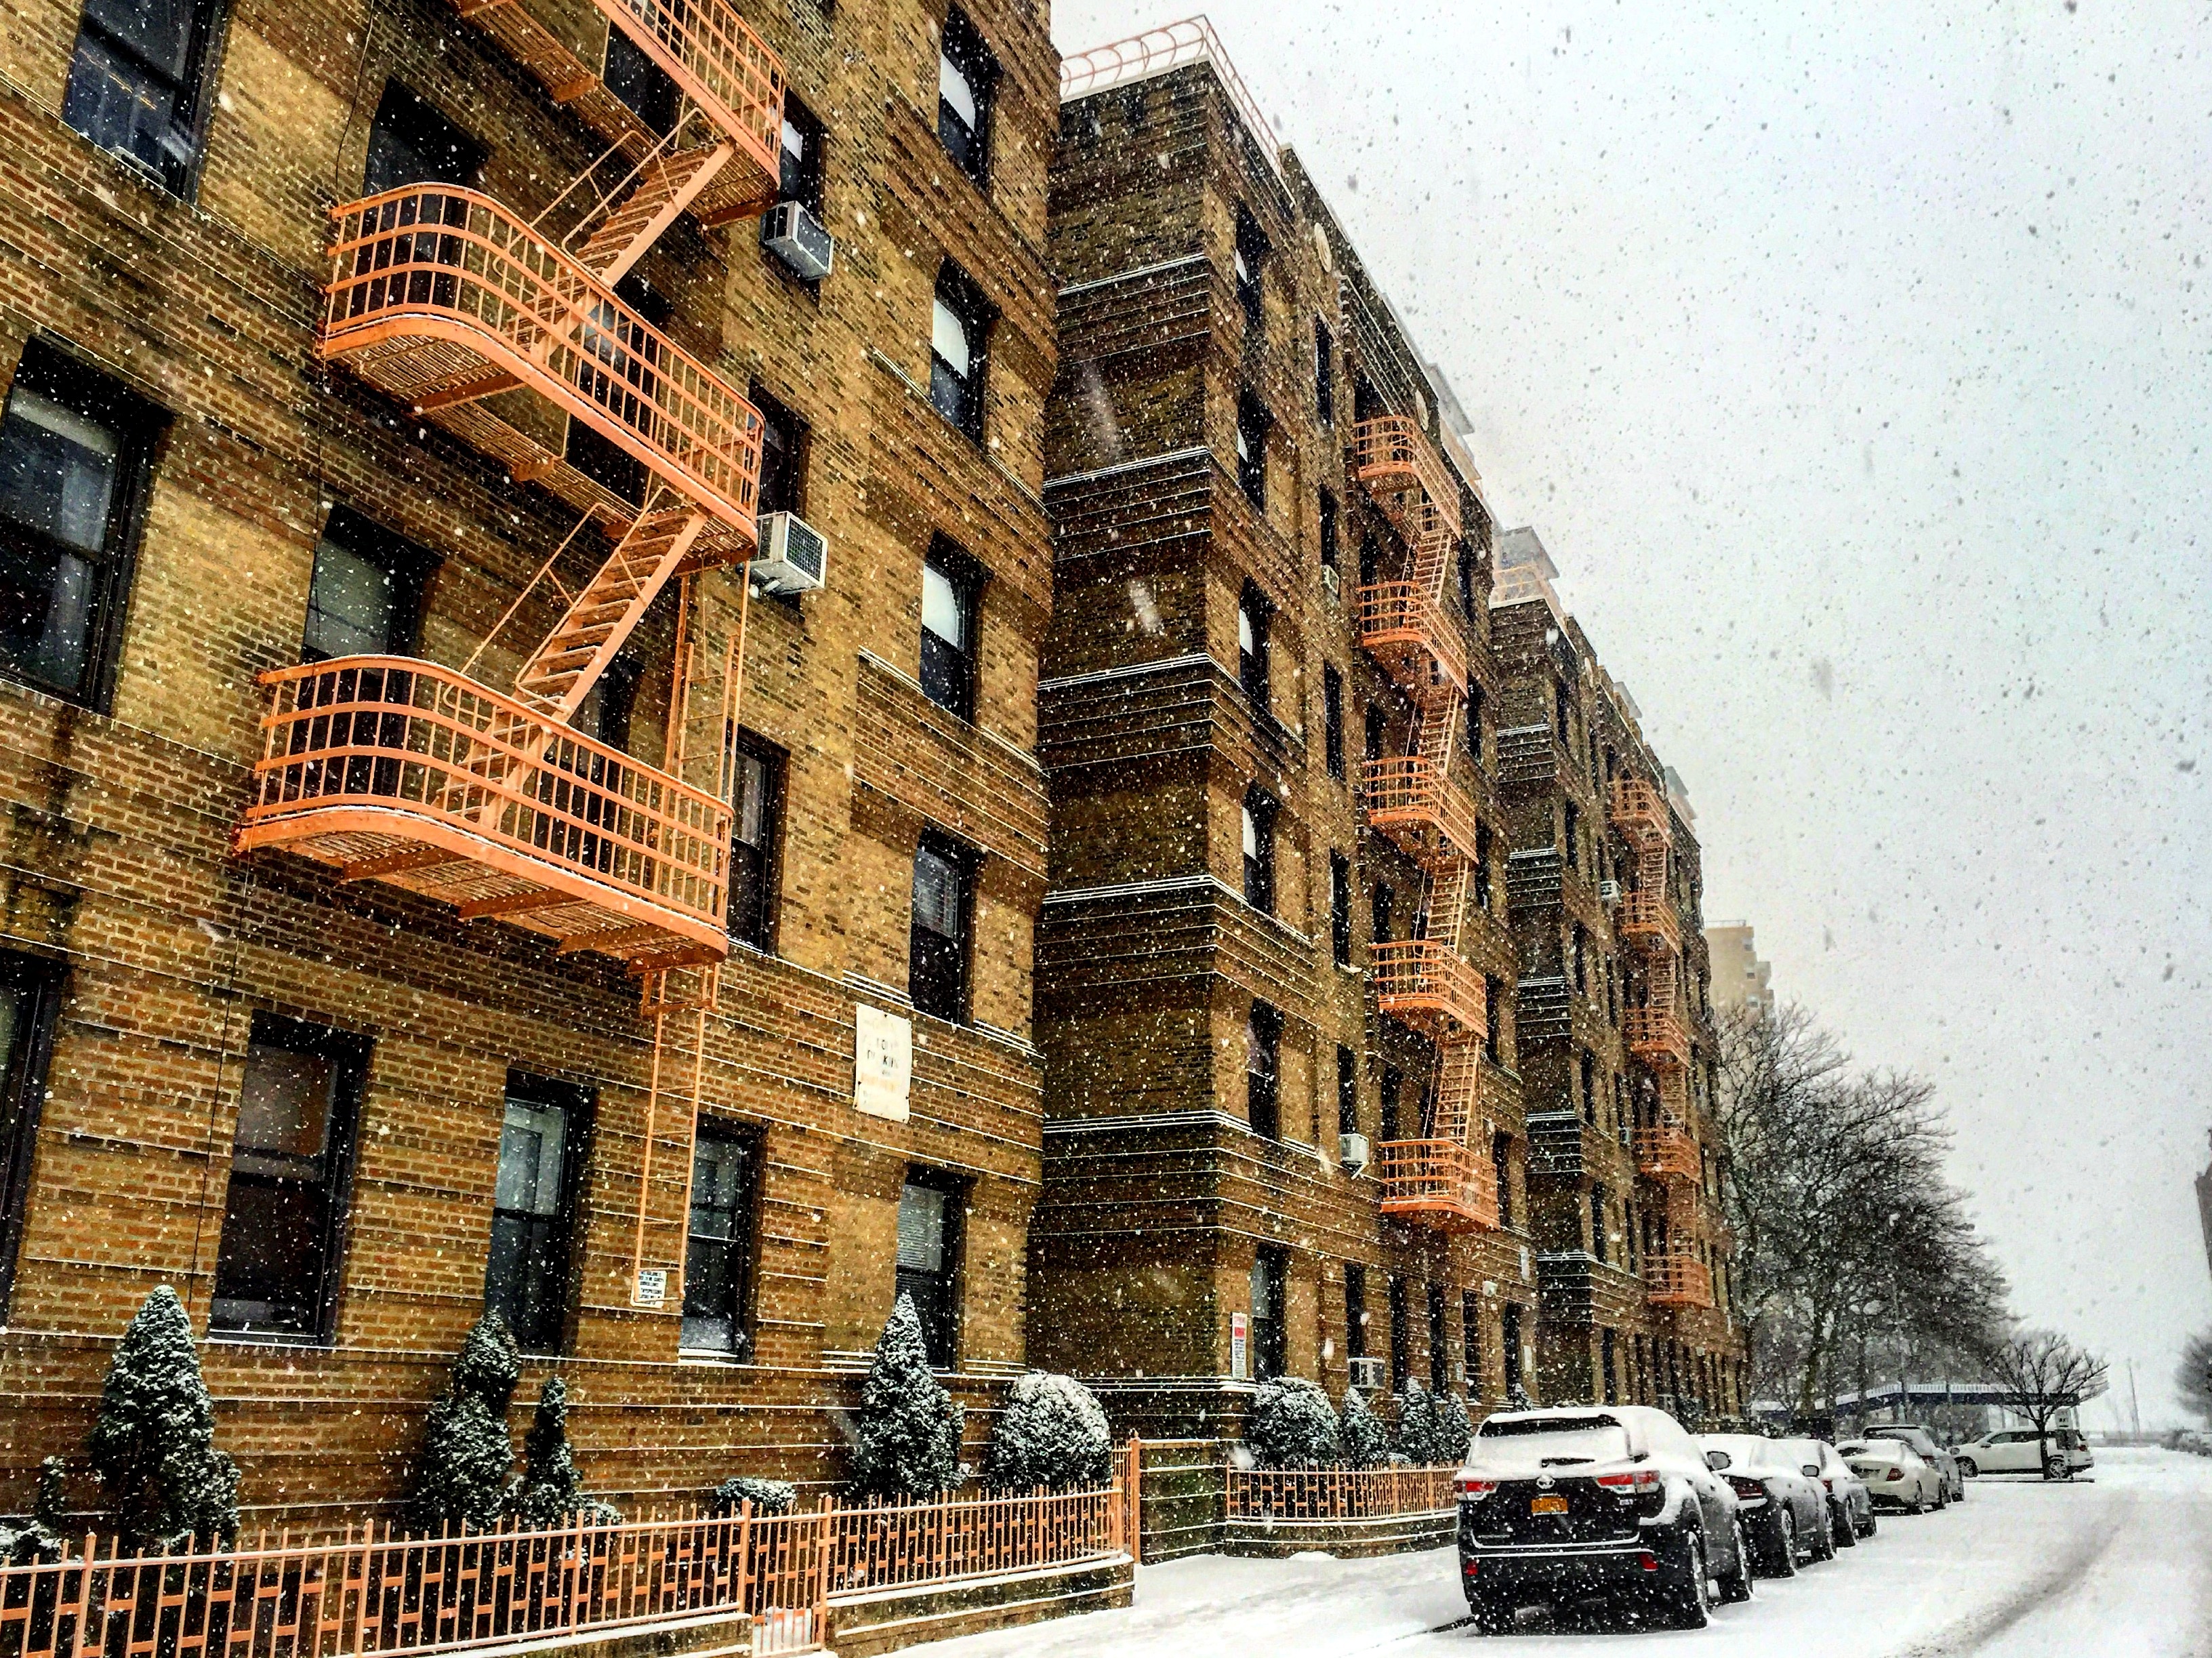
snow, winter, architecture, street, town, wall, cityscape, landmark, facade, tower block, neighbourhood, urban area, residential area